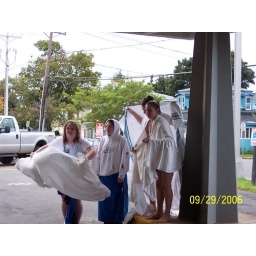
some of the girls in their towels